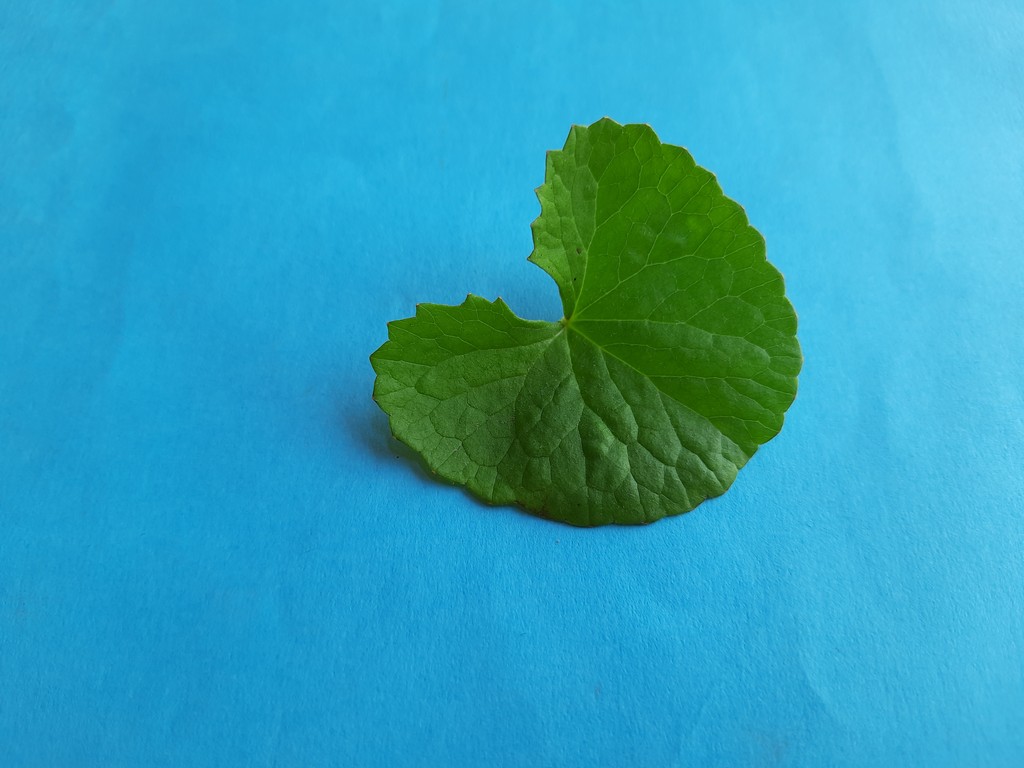
Label: Healthy